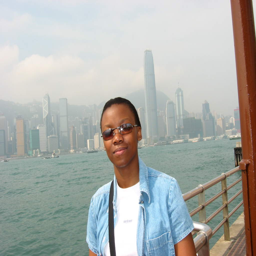
person if front to the skyline